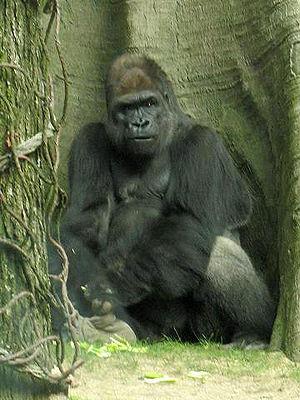
Le Gorille de l'Ouest, parfois appelé simplement « Gorille », est l'une des deux espèces du genre Gorilla, avec le Gorille de l'Est. Les gorilles font partie de la famille des hominidés.
Les Catarhiniens ou Catarrhiniens, du grec cata, vers le bas, et rhinos, nez, sont un clade de primate simiiformes regroupant les espèces traditionnellement désignées comme étant les « singes de l'Ancien Monde ». Les représentants non humains des Catarhiniens peuplent essentiellement l'Afrique et l'Asie, par opposition aux Platyrhiniens, ou « singes du Nouveau Monde », que l'on trouve en Amérique du Sud et en Amérique centrale.